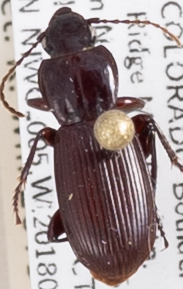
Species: Pterostichus restrictus
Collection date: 2018-06-19
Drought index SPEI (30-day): -1.01
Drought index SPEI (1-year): -0.39
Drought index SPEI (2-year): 0.03